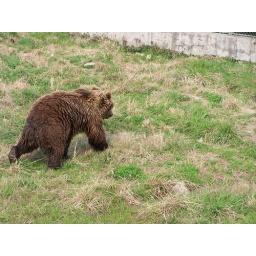
after perfect bath in the wallow, big fat brown bear uncle rushed to the grass under the sun.